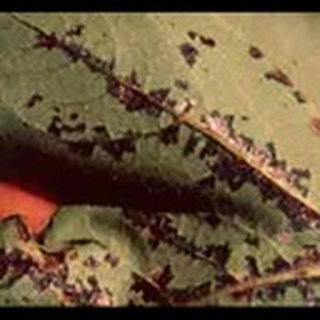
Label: cotton_bacterial_blight